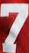
Number: 7